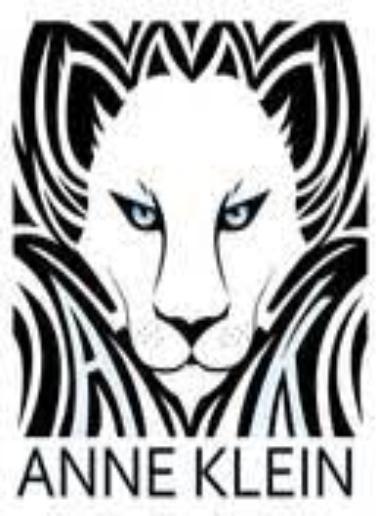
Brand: Anne Klein
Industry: Clothes